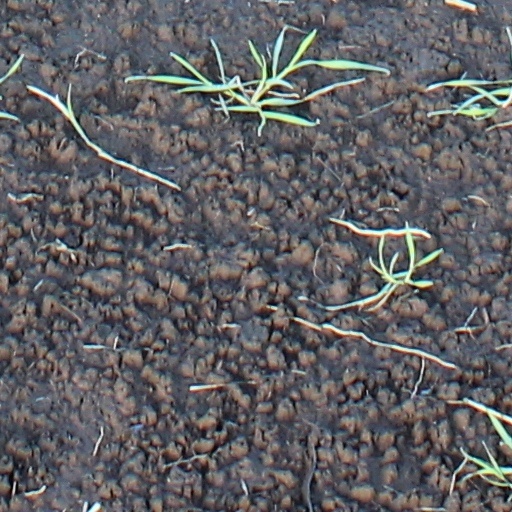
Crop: wheat